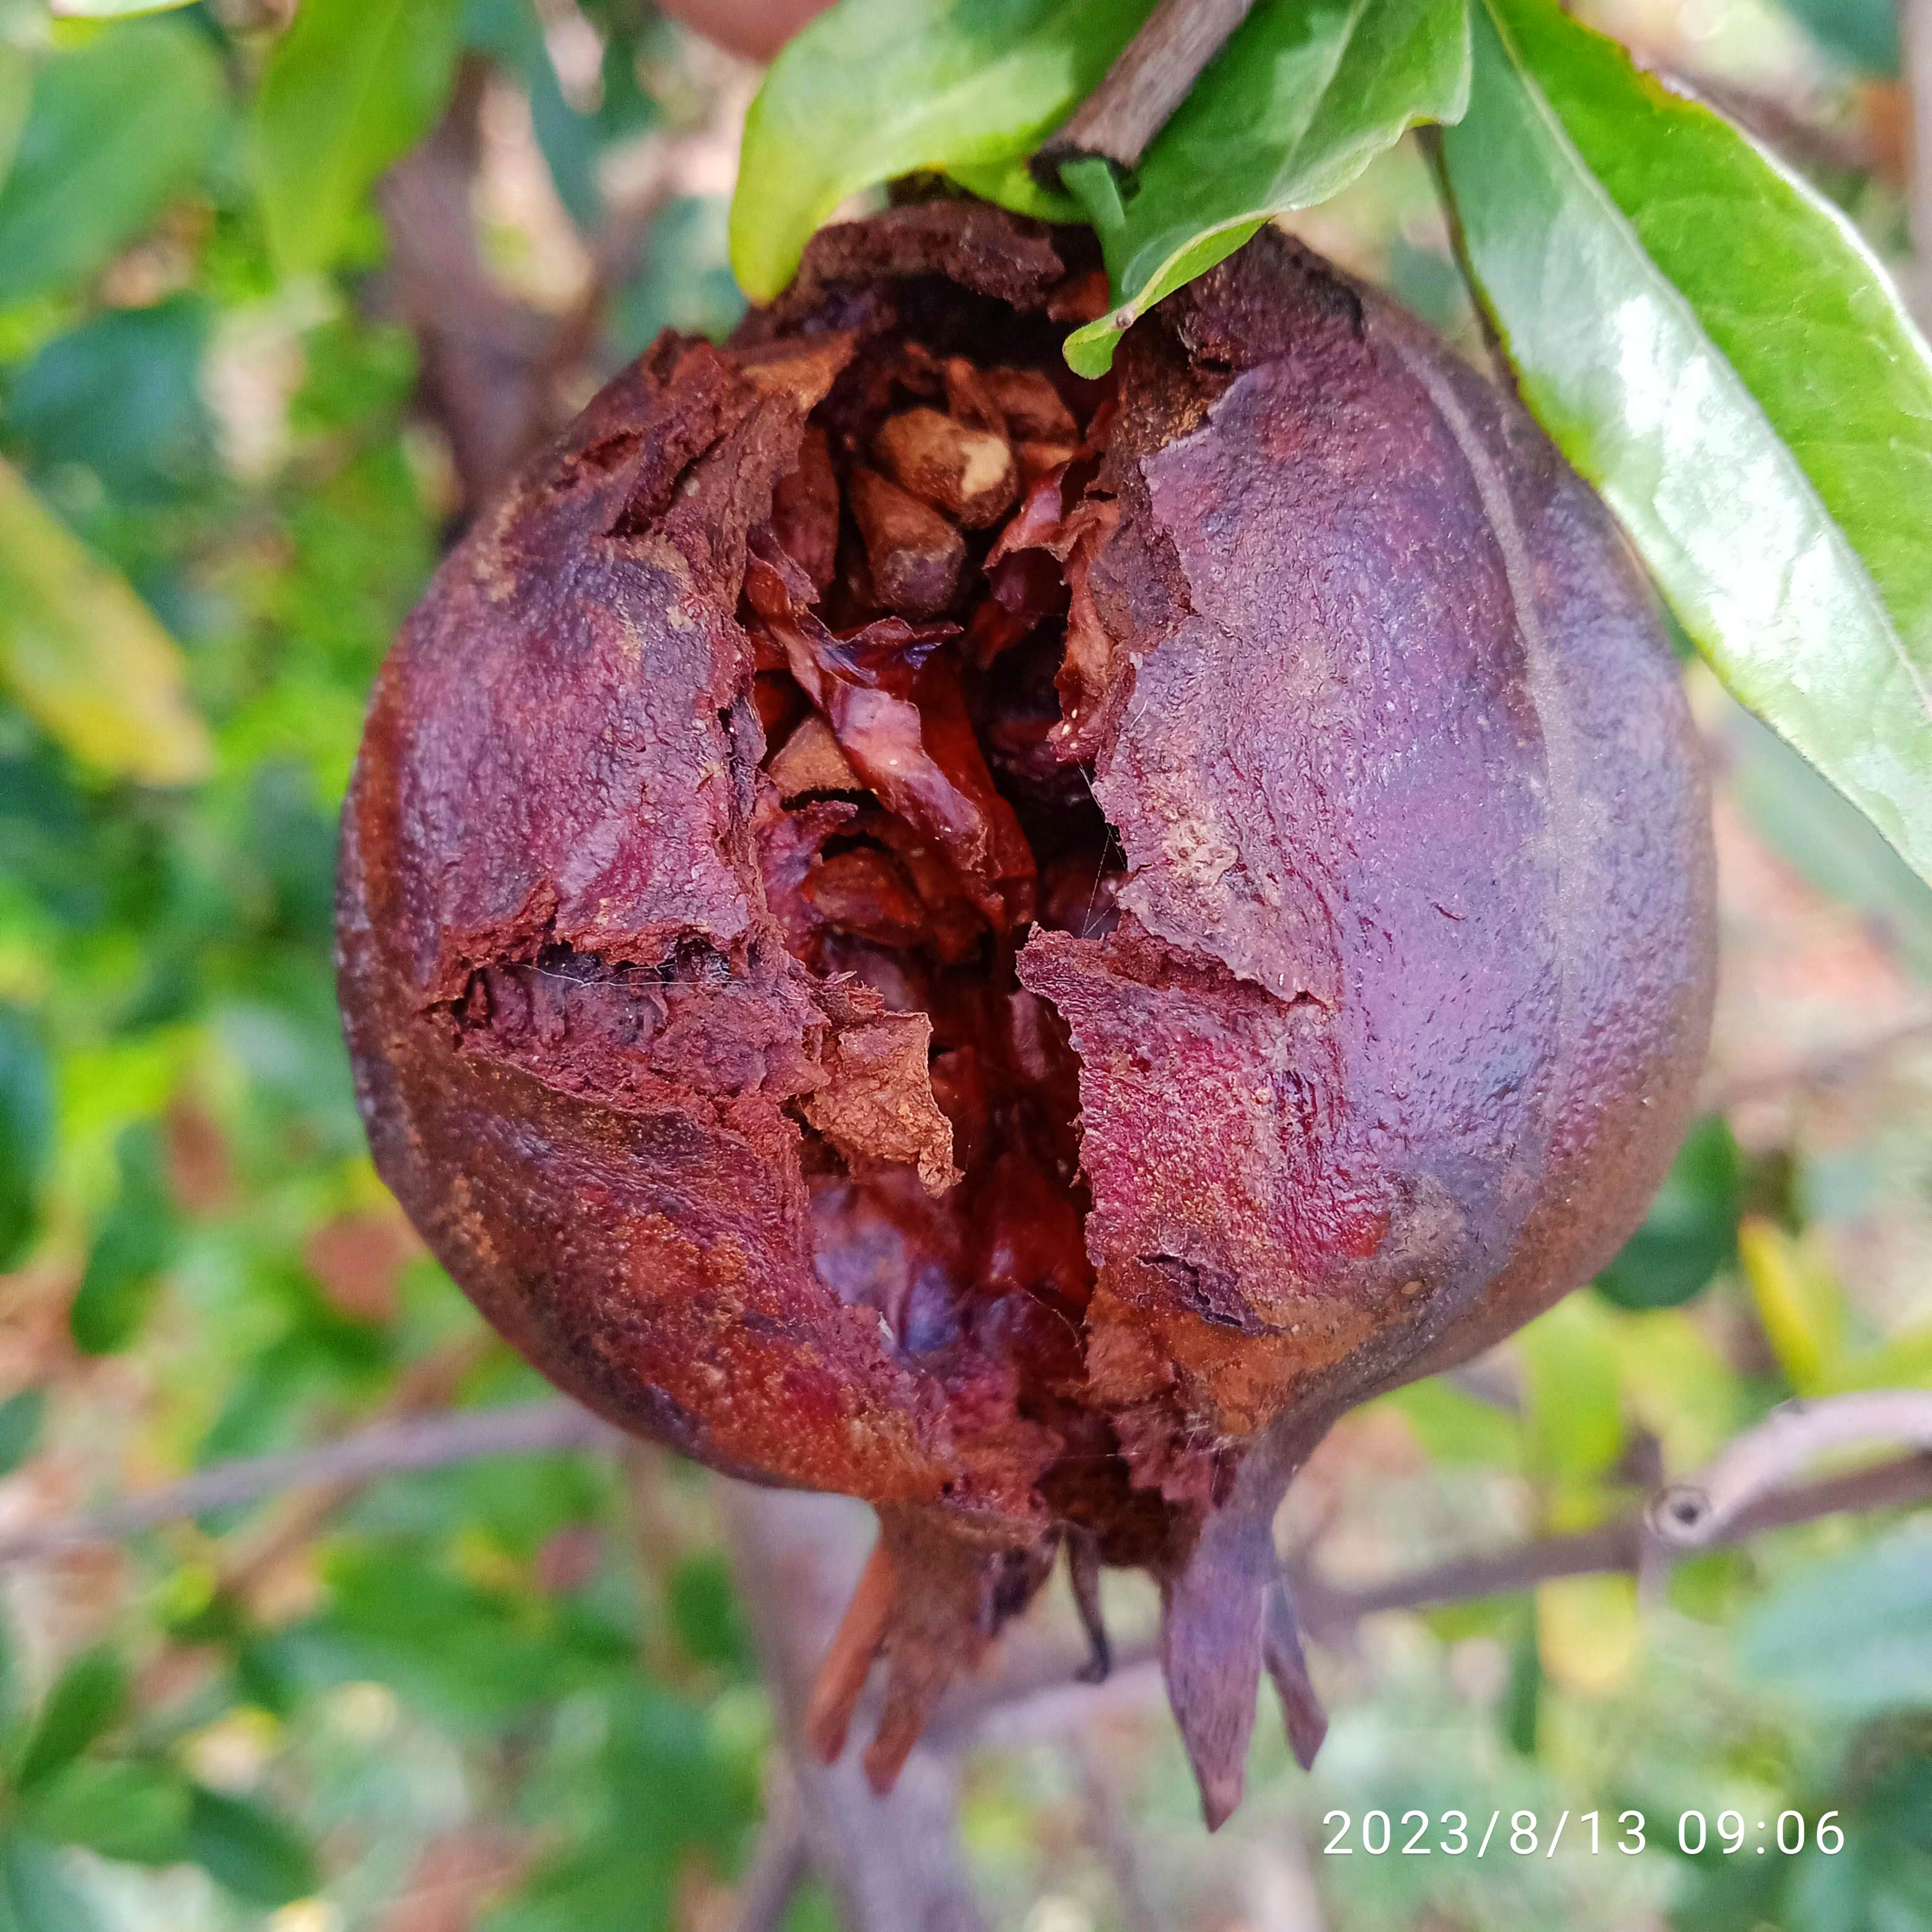
Label: Bacterial_Blight